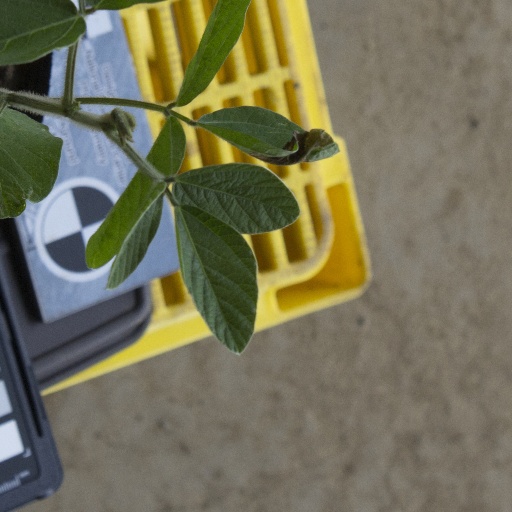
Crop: soybean